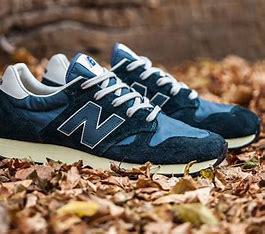
Brand: New
Model: Balance 520